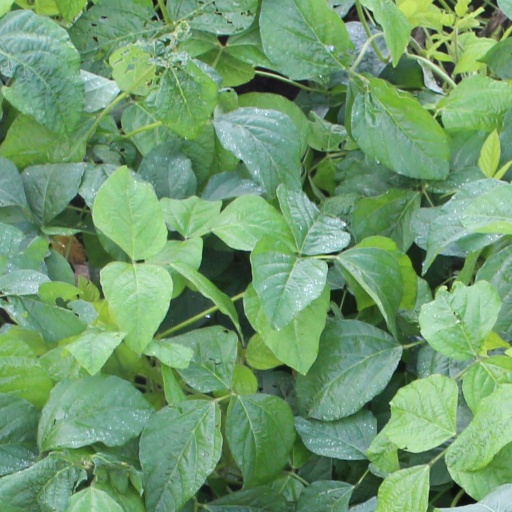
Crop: soybean